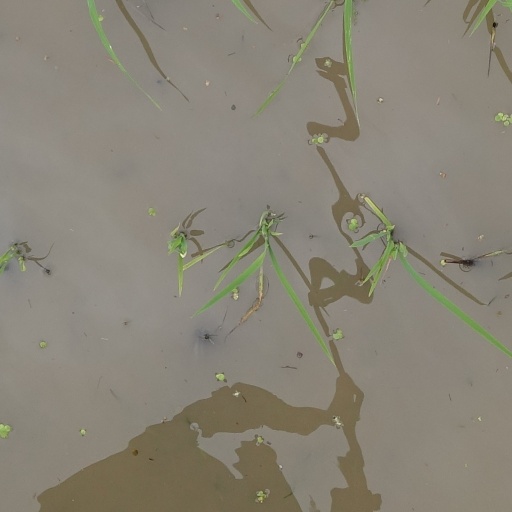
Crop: rice